Statue of Liberty (Peru)

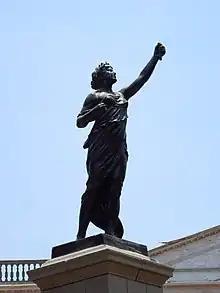
The statue in 2017

The Statue of Liberty is a bronze sculpture located in the Plaza Francia of the historic centre of Lima, Peru. It was made in 1926 according to the design of the French sculptor and cast by Eugène Soleau. It is a one-piece bronze sculpture about 2 metres high and represents a standing female figure, dressed in a light tunic and with a laurel wreath on her head. This is installed on a 4.30 m high pedestal. The sculpture and the Plaza Francia were declared a monumental urban environment in 1972. In 2018, La Libertad was declared Cultural Heritage of the Nation.